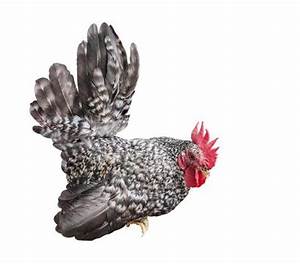
Label: chicken